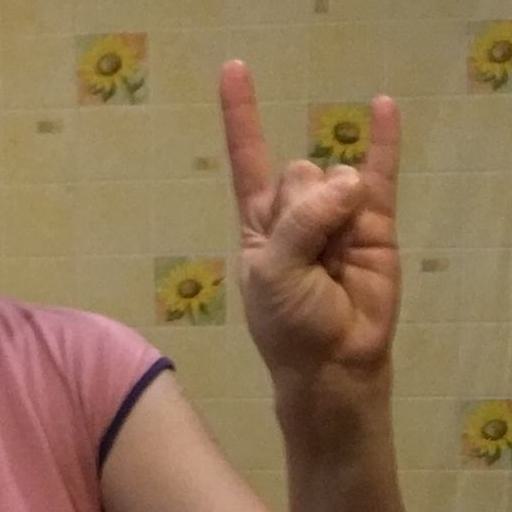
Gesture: rock